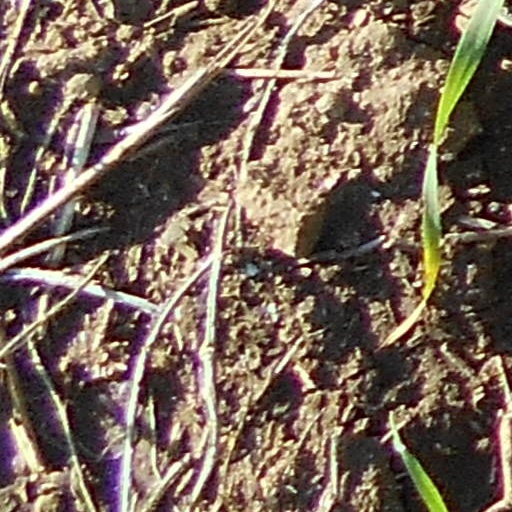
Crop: wheat